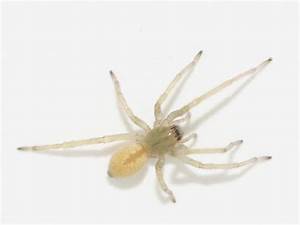
Label: spider